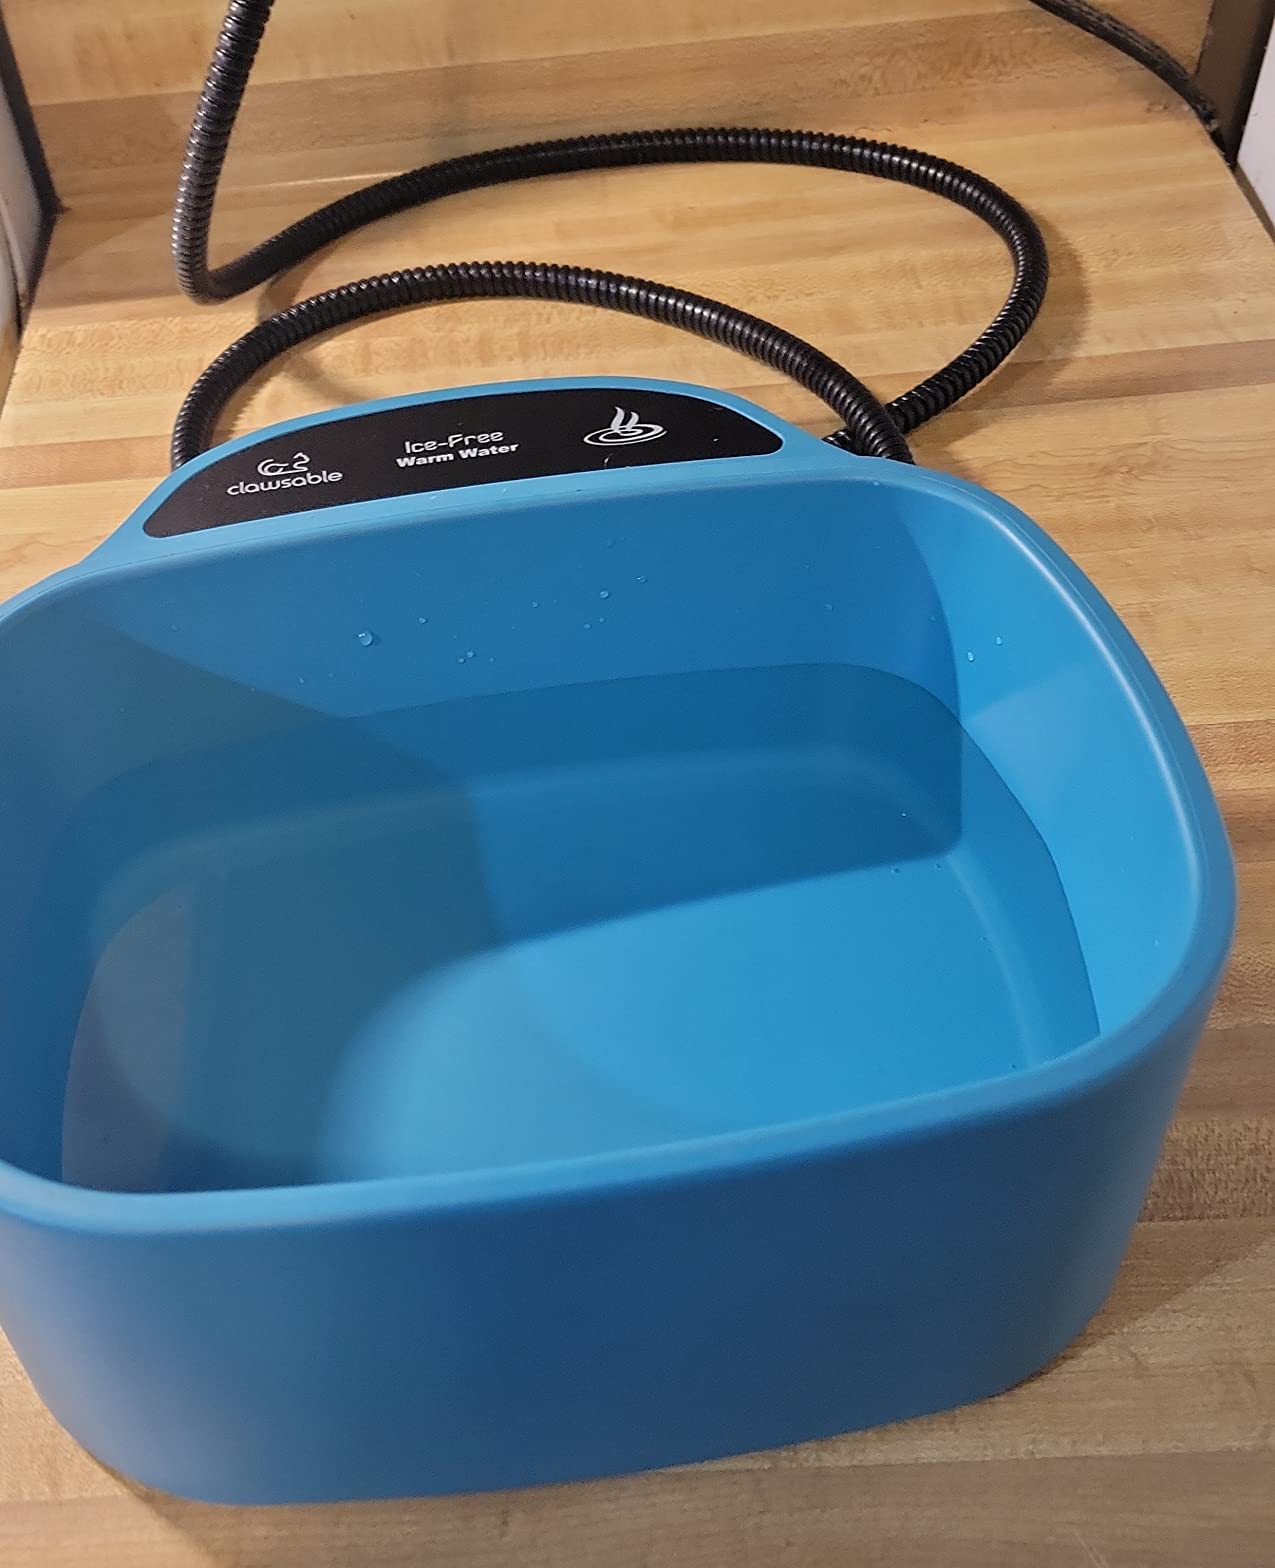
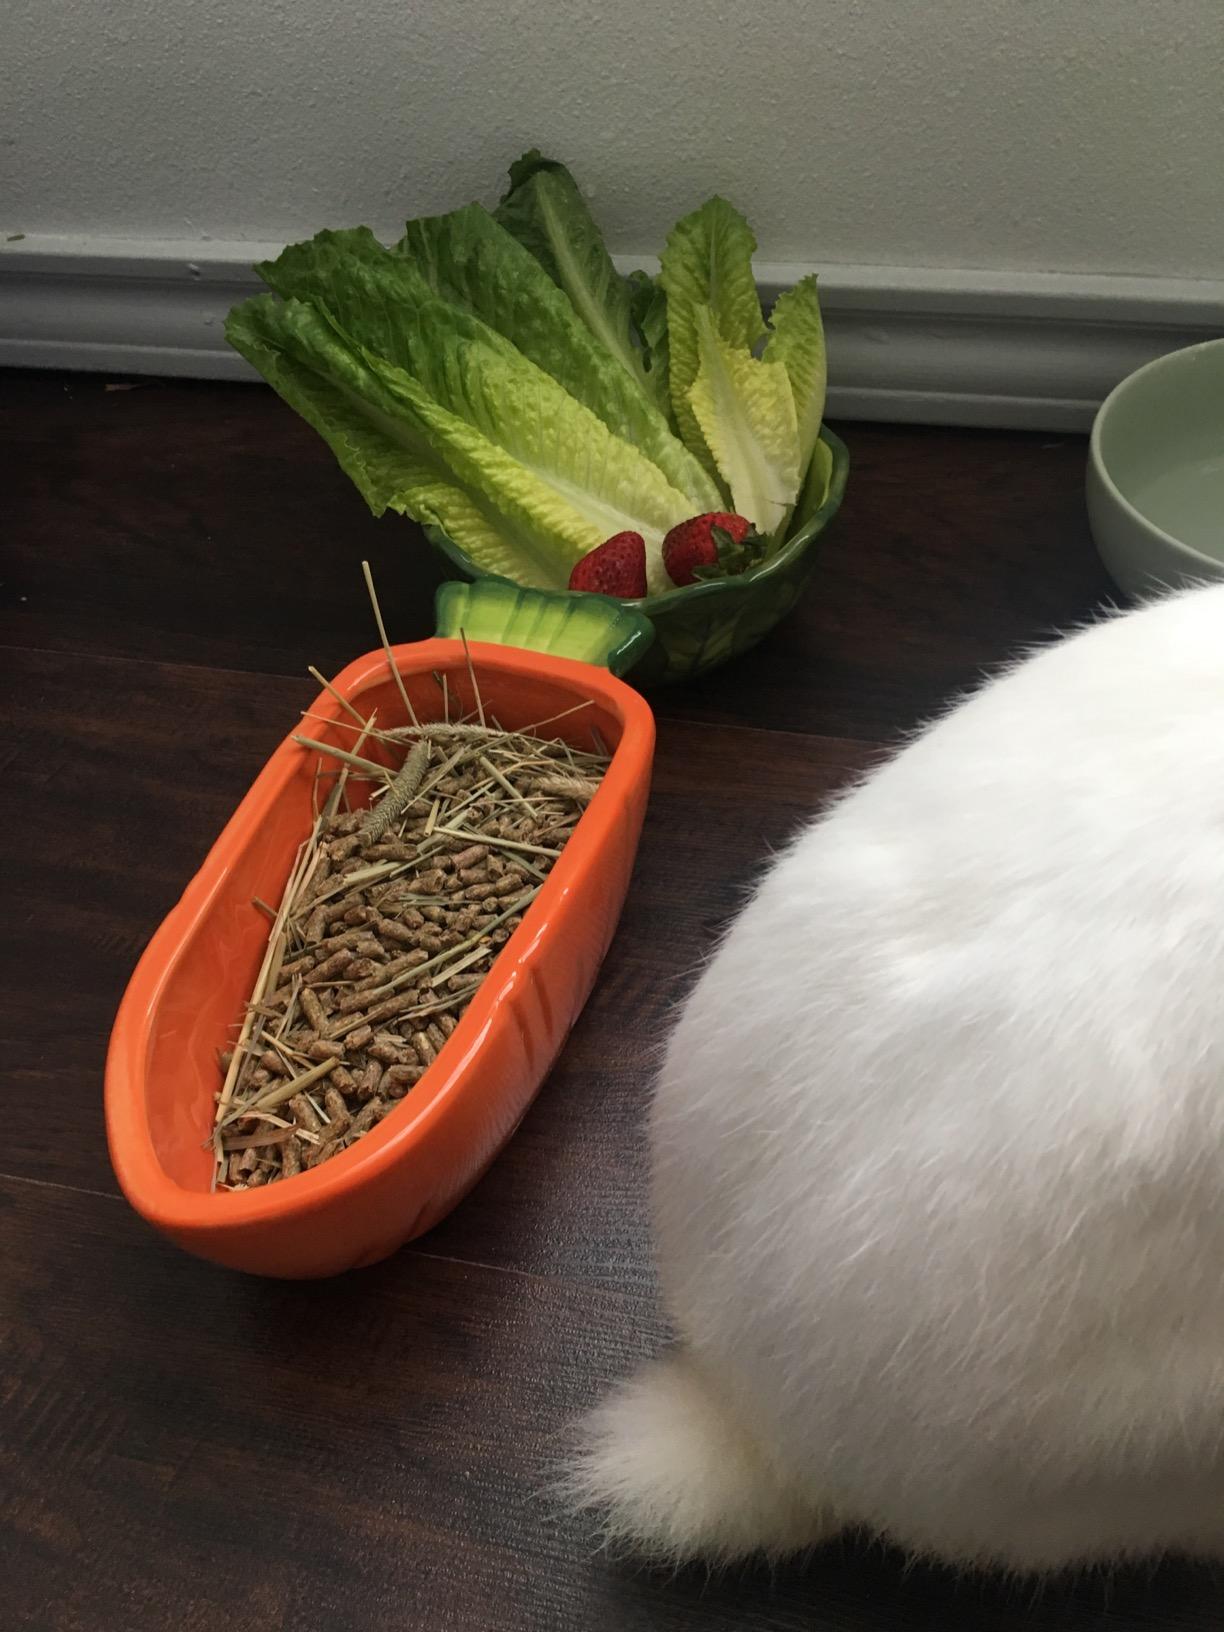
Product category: items_bowl
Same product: no